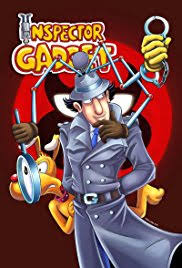
Portrait style: Cartoon Portrait